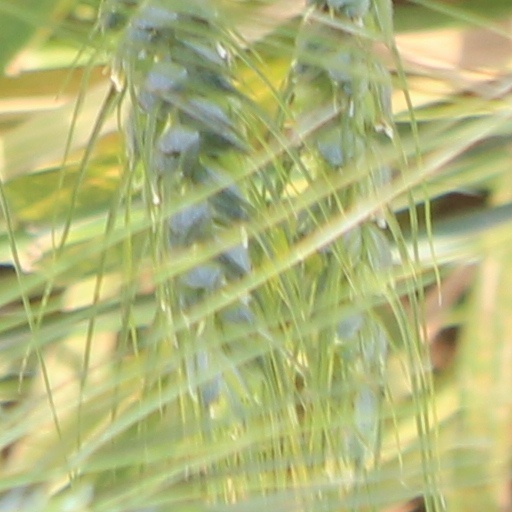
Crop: wheat